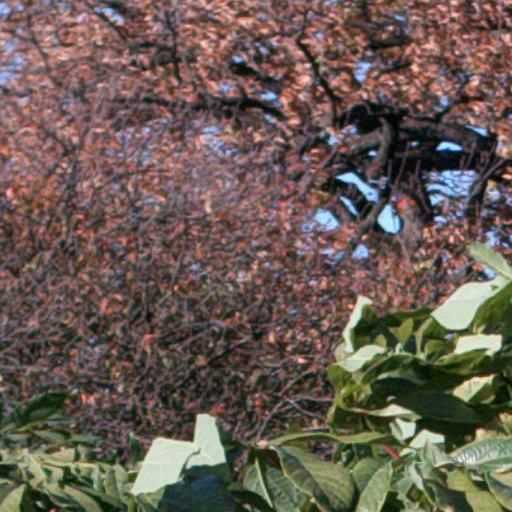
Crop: cassava